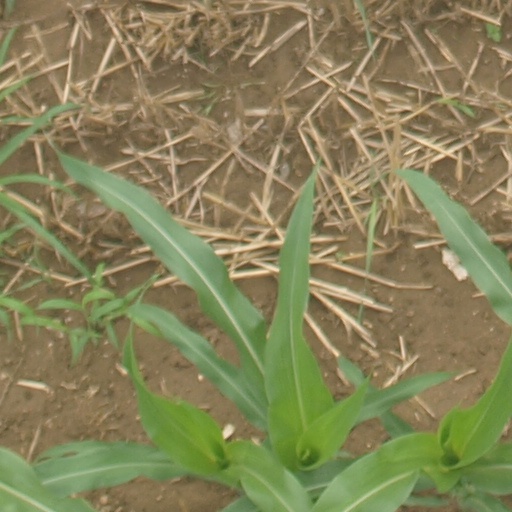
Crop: maize; corn